Hurrah! I Live!

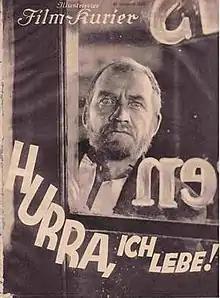

Hurrah! I Live! is a 1928 German silent comedy film directed by Wilhelm Thiele and starring Nicolas Koline, Max Gülstorff, and Alexej Bondireff. It was adapted from the play "Der mutige Seefahrer" by Georg Kaiser.